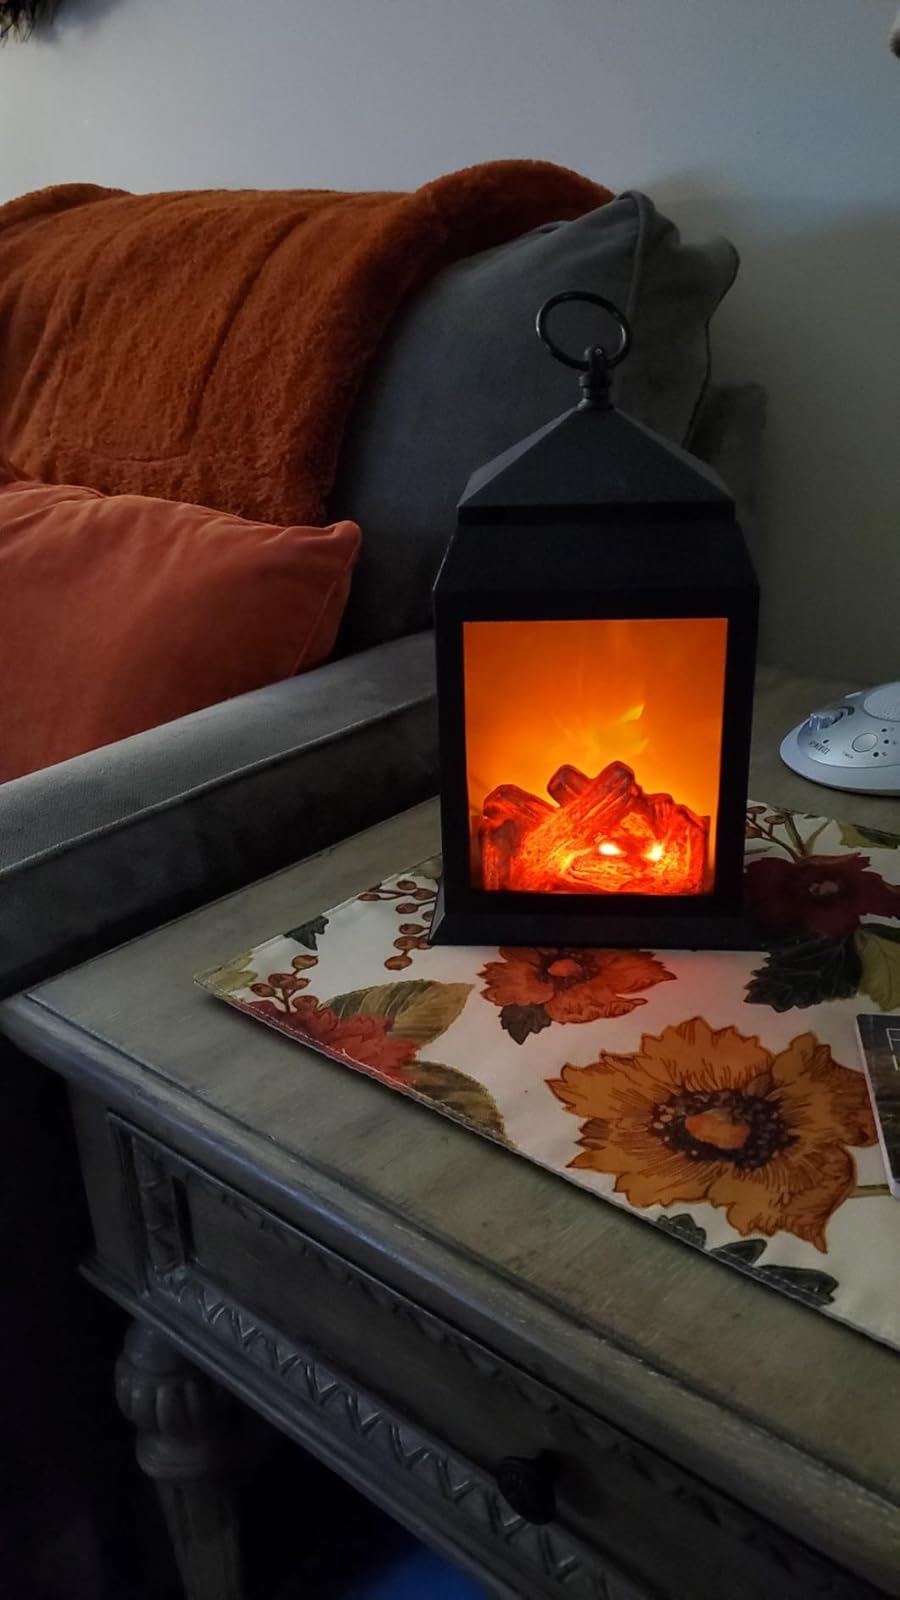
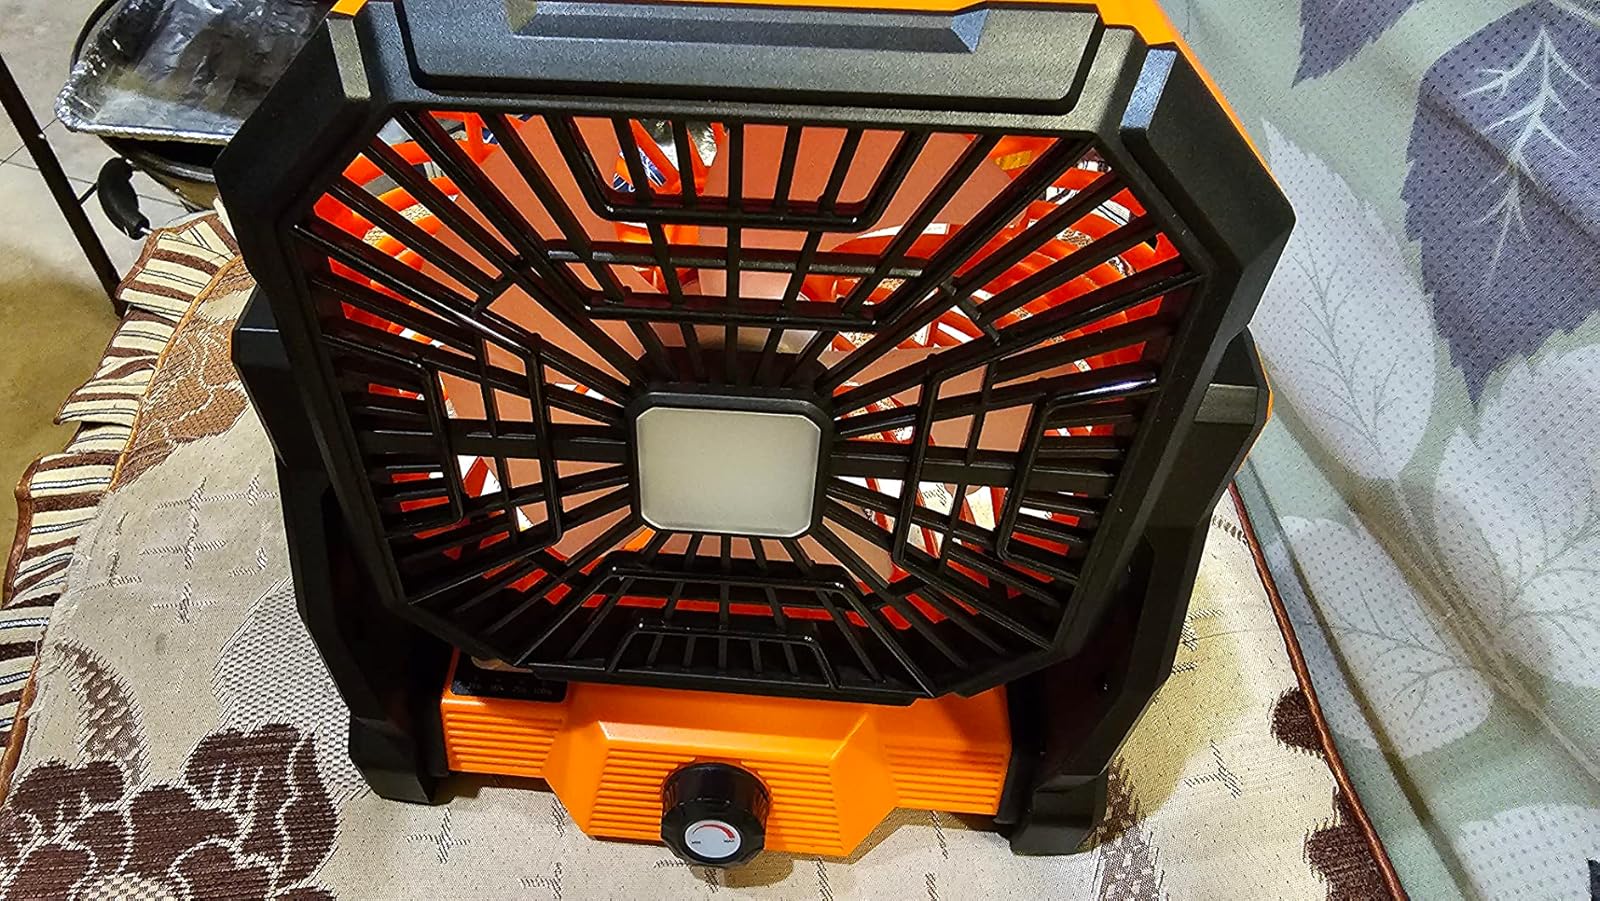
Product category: lantern
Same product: no